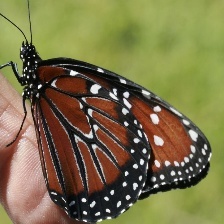
Species: STRAITED QUEEN
Butterfly family (ImageNet category): monarch